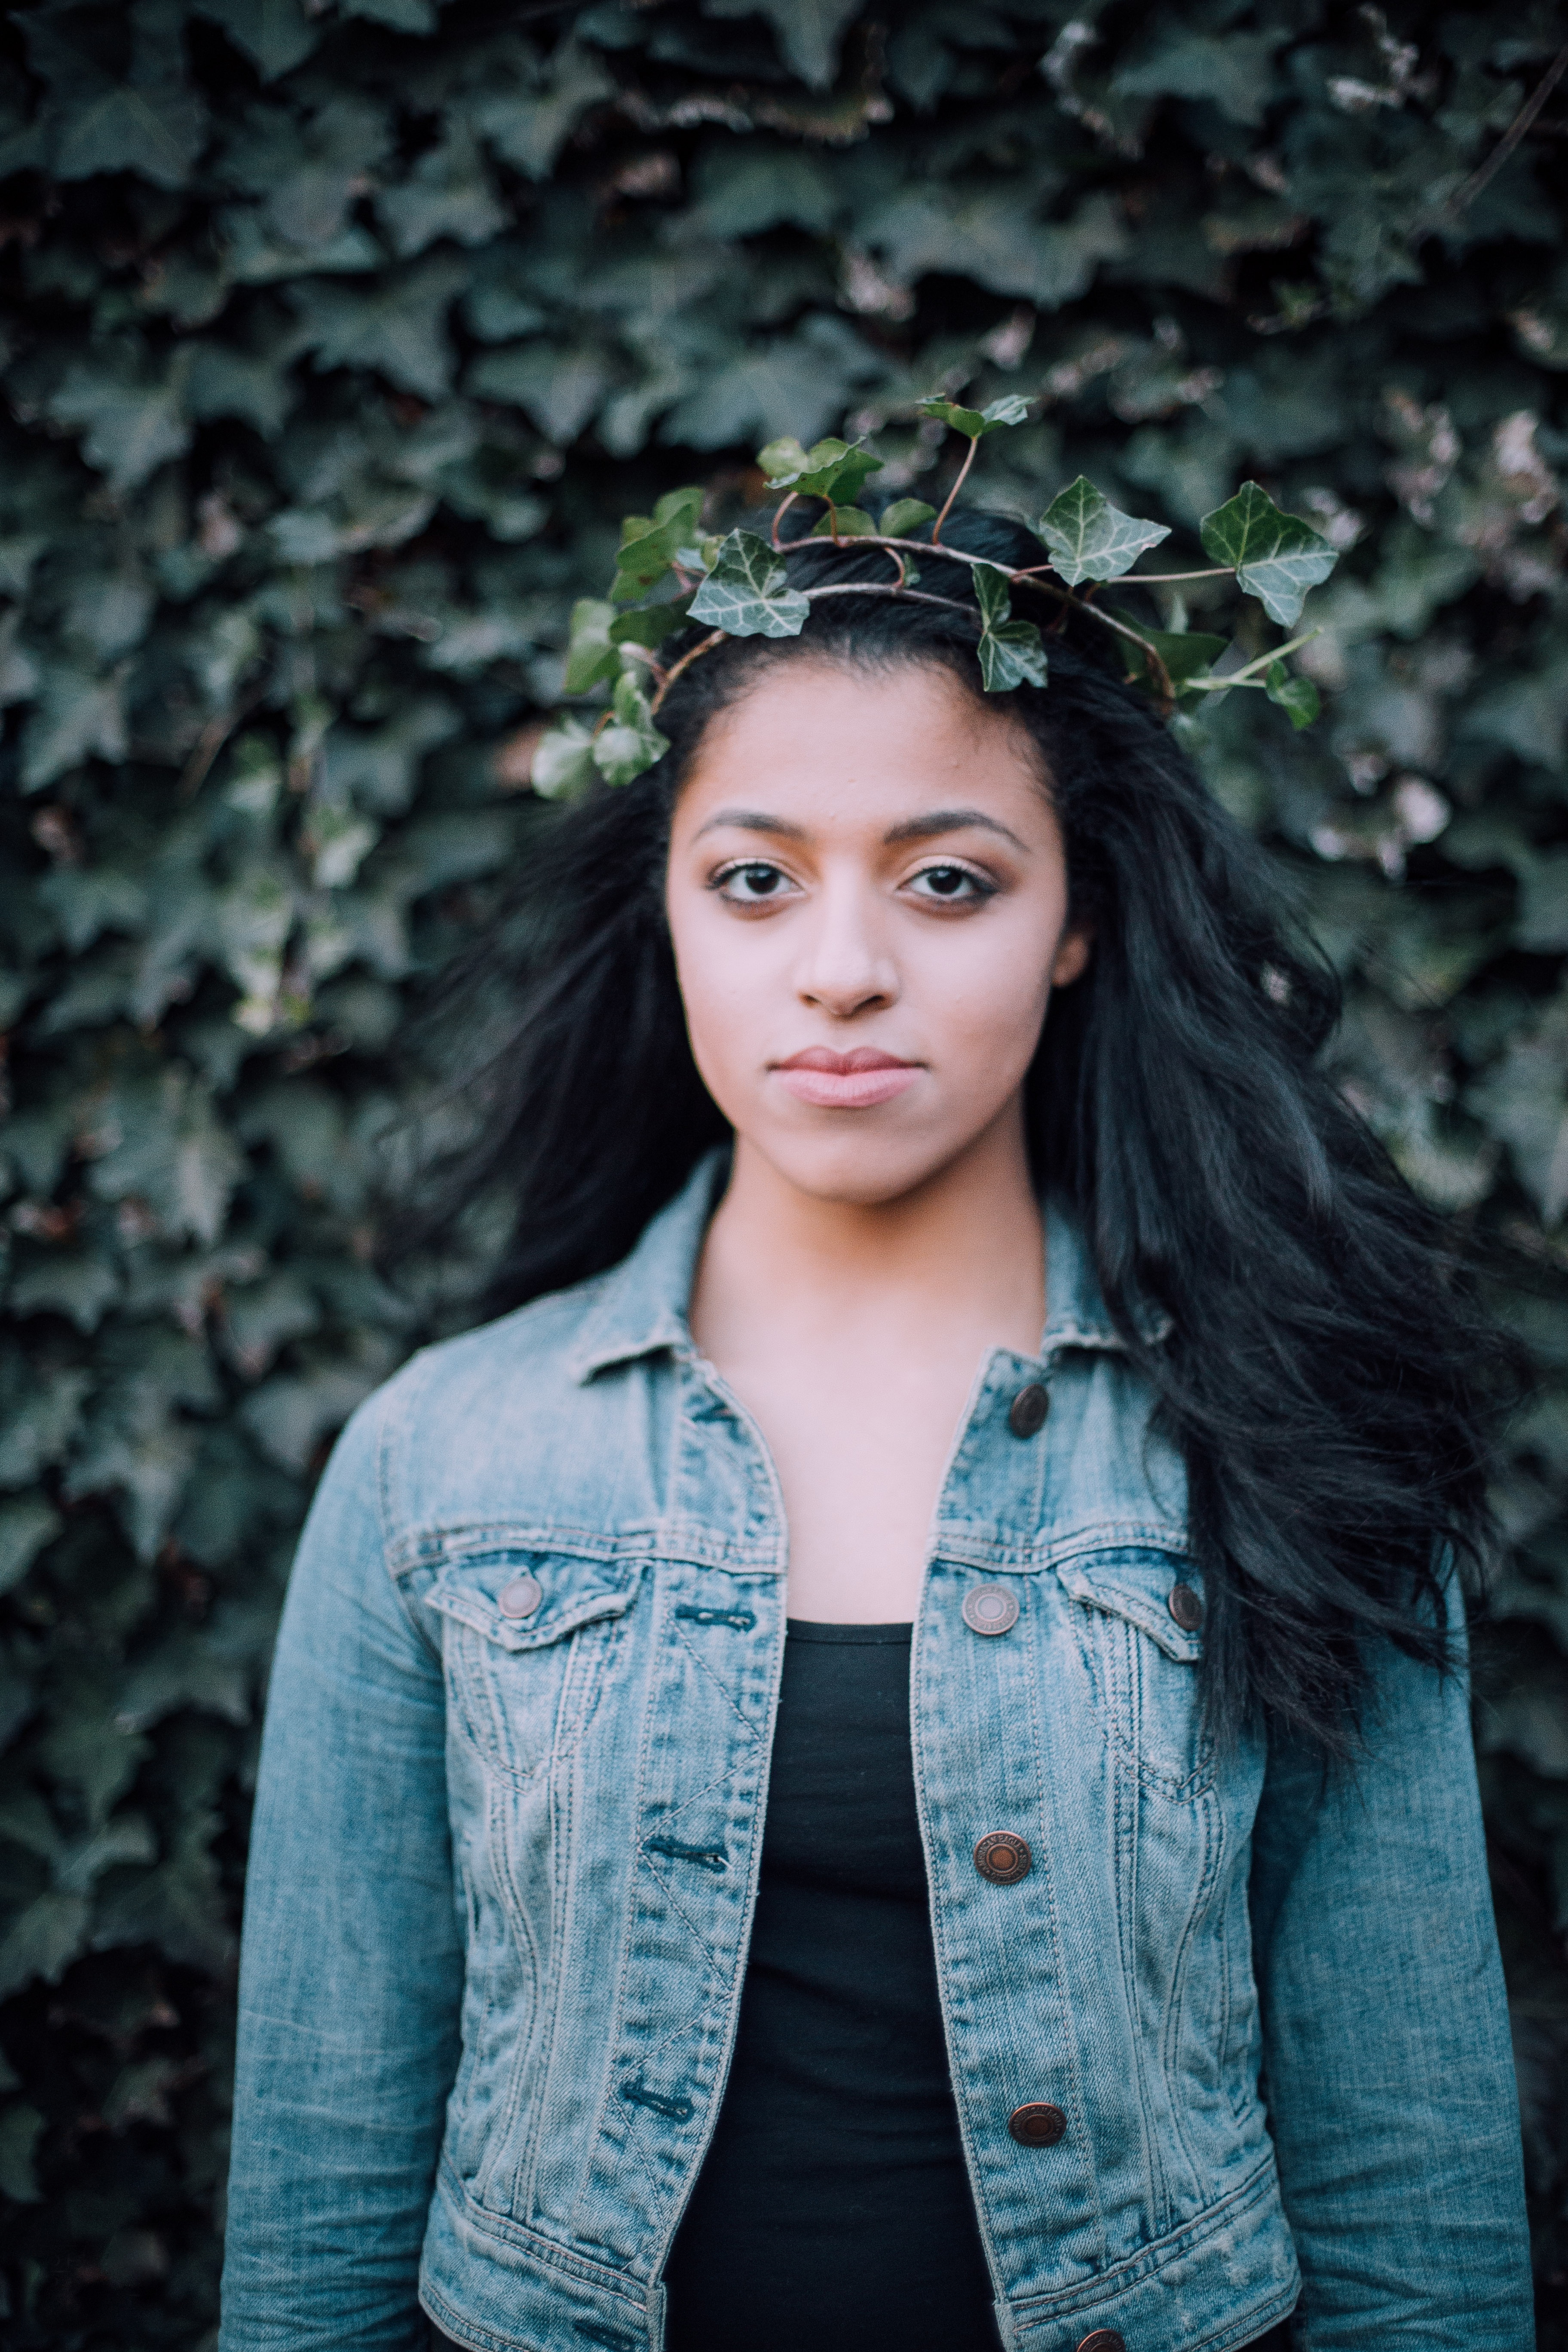
person, girl, woman, hair, photography, female, portrait, model, spring, fashion, blue, hairstyle, long hair, dress, eye, photograph, beauty, beautiful, photoshoot, photo shoot, brown hair, portrait photography